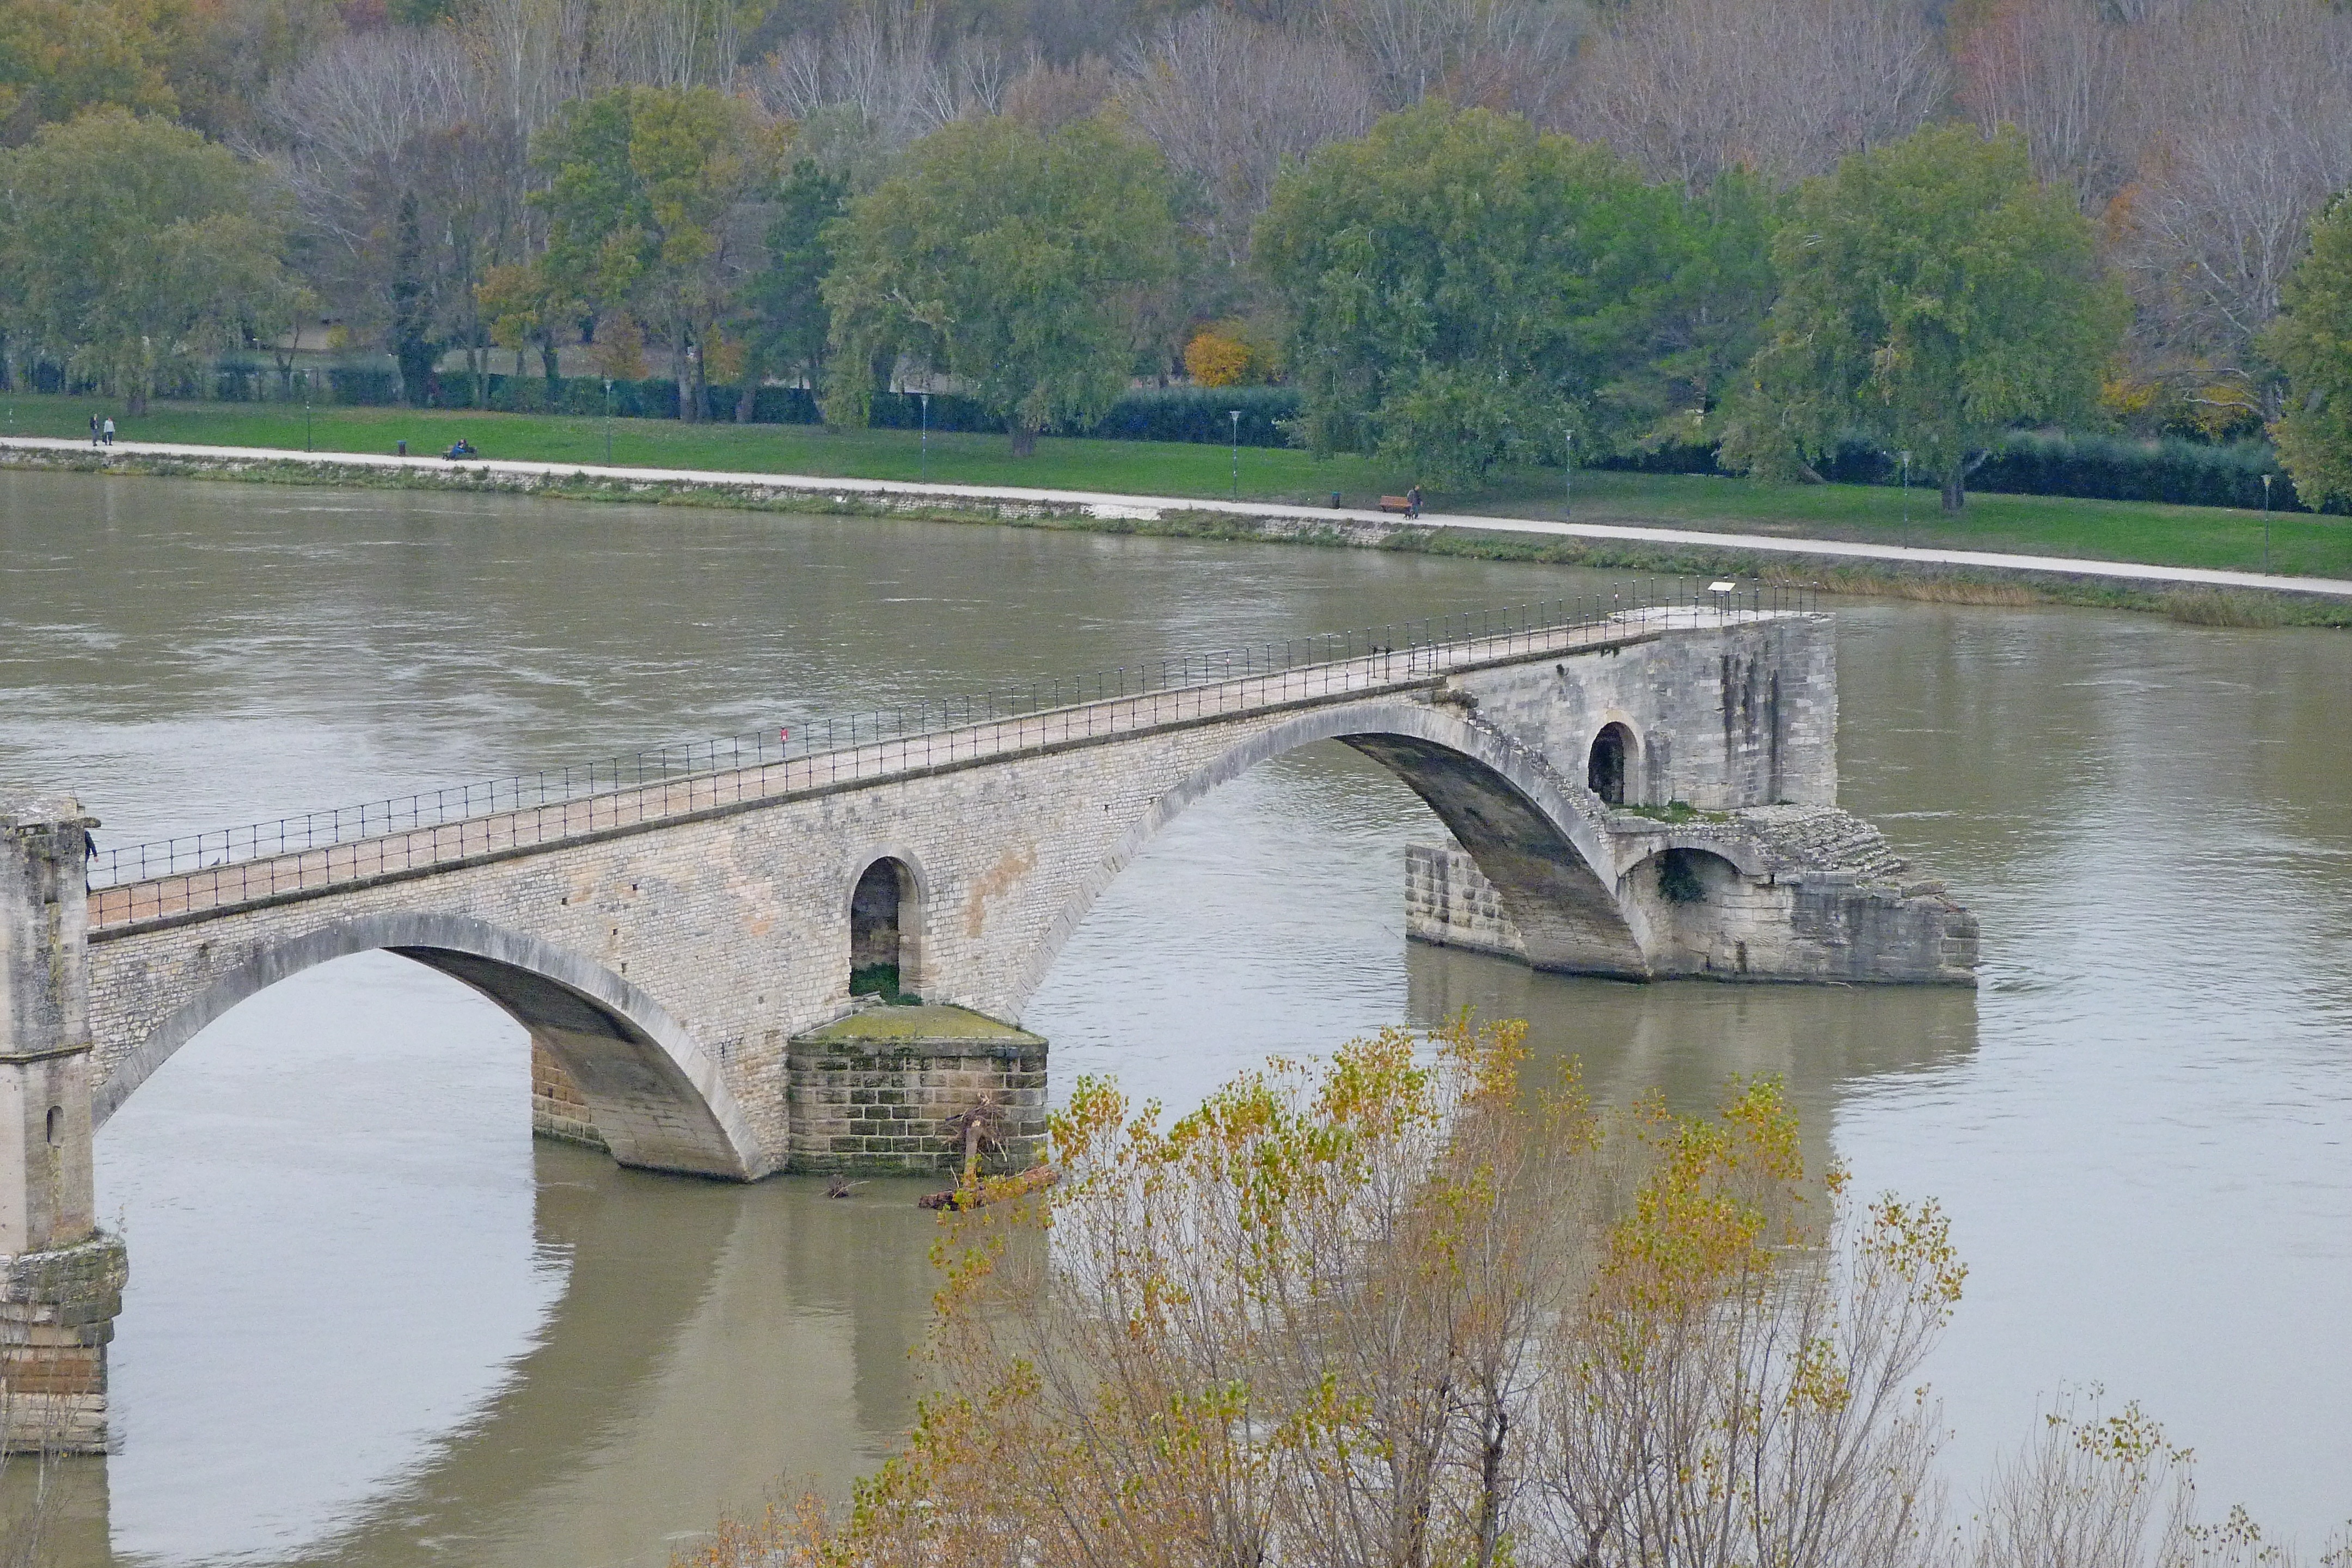
landscape, water, architecture, bridge, river, canal, monument, reflection, reservoir, waterway, arches, provence, channel, avignon, landform, arch bridge, rhone, bridge of avignon, nonbuilding structure